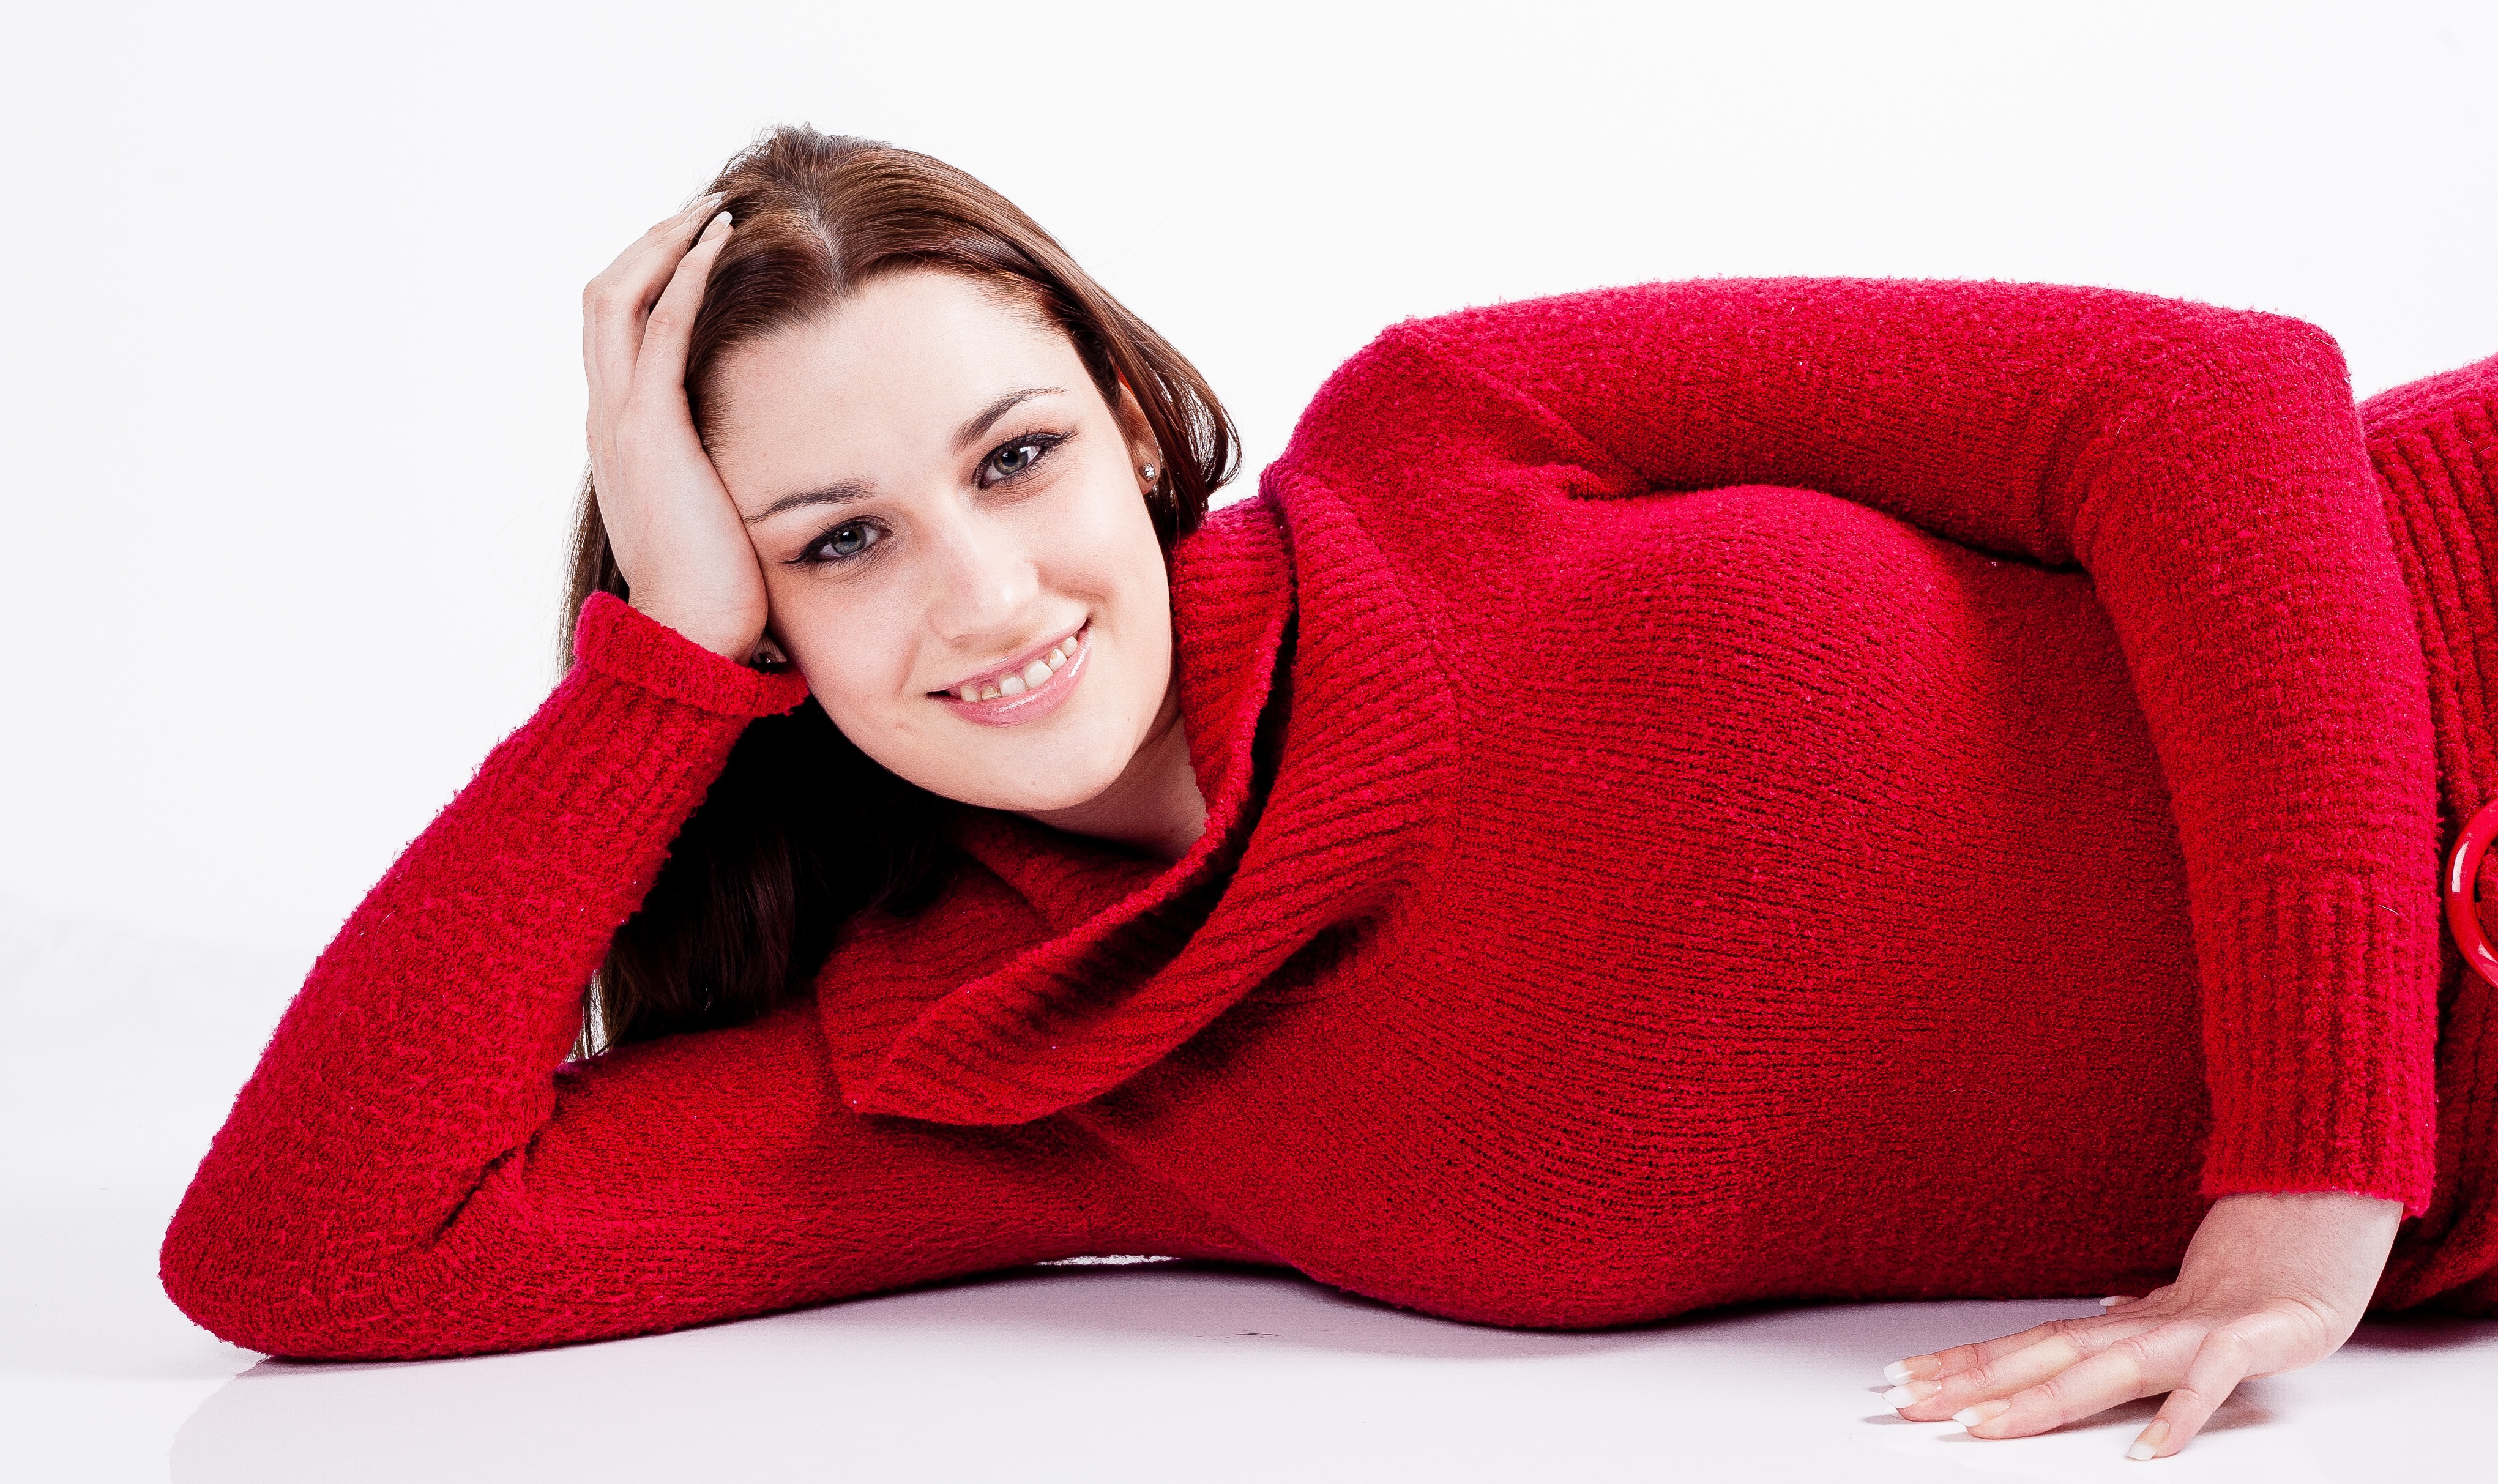
person, people, girl, woman, white, female, young, red, sitting, natural, furniture, smiling, smile, jumper, lying down, one, magenta, body, attractive, adult, photo shoot, human positions, human action